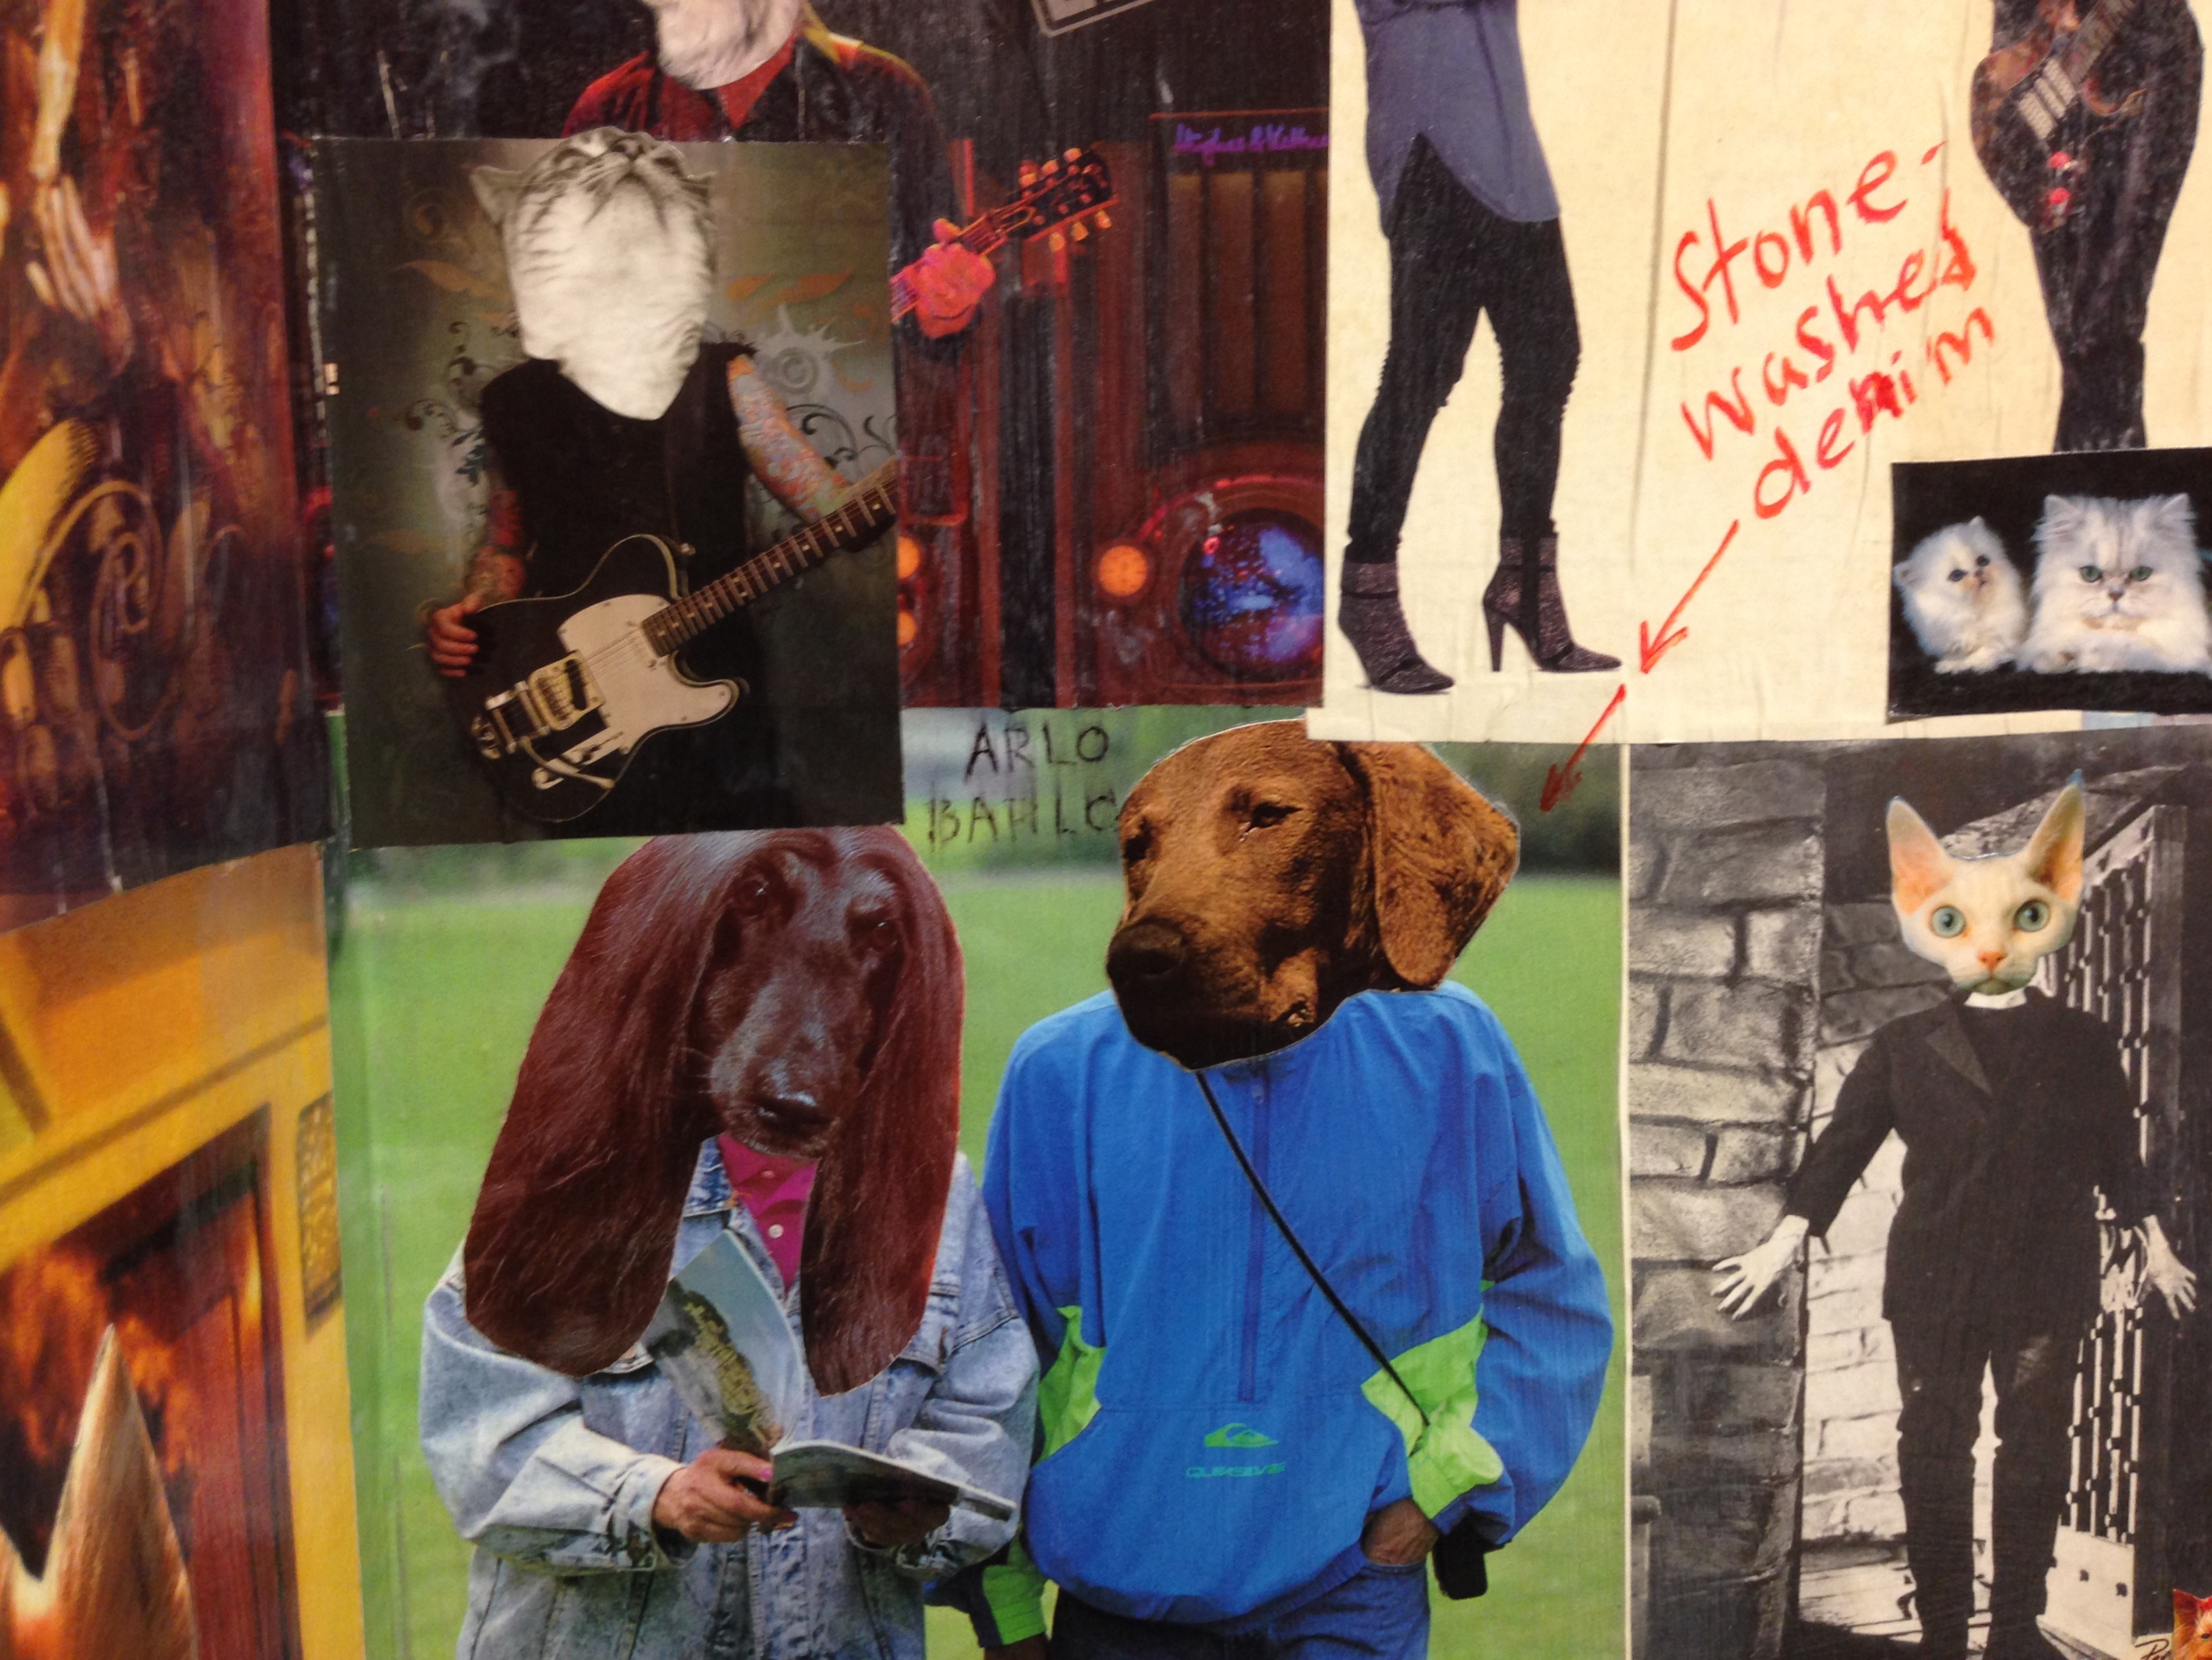
color, painting, art, collage